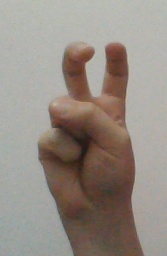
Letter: toot